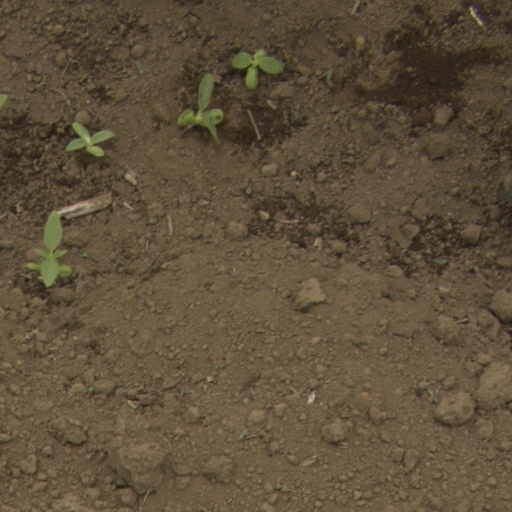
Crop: Jerusalem artichoke